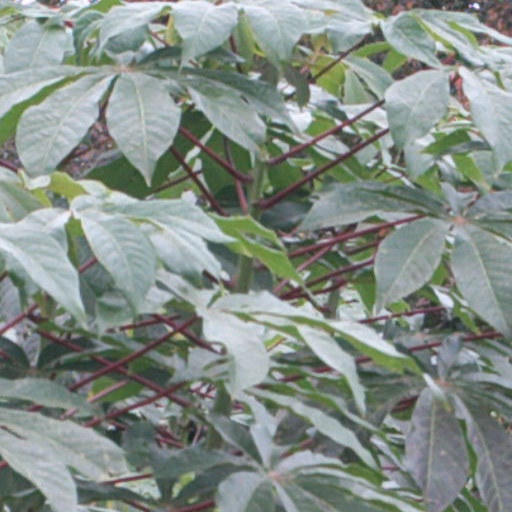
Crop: cassava